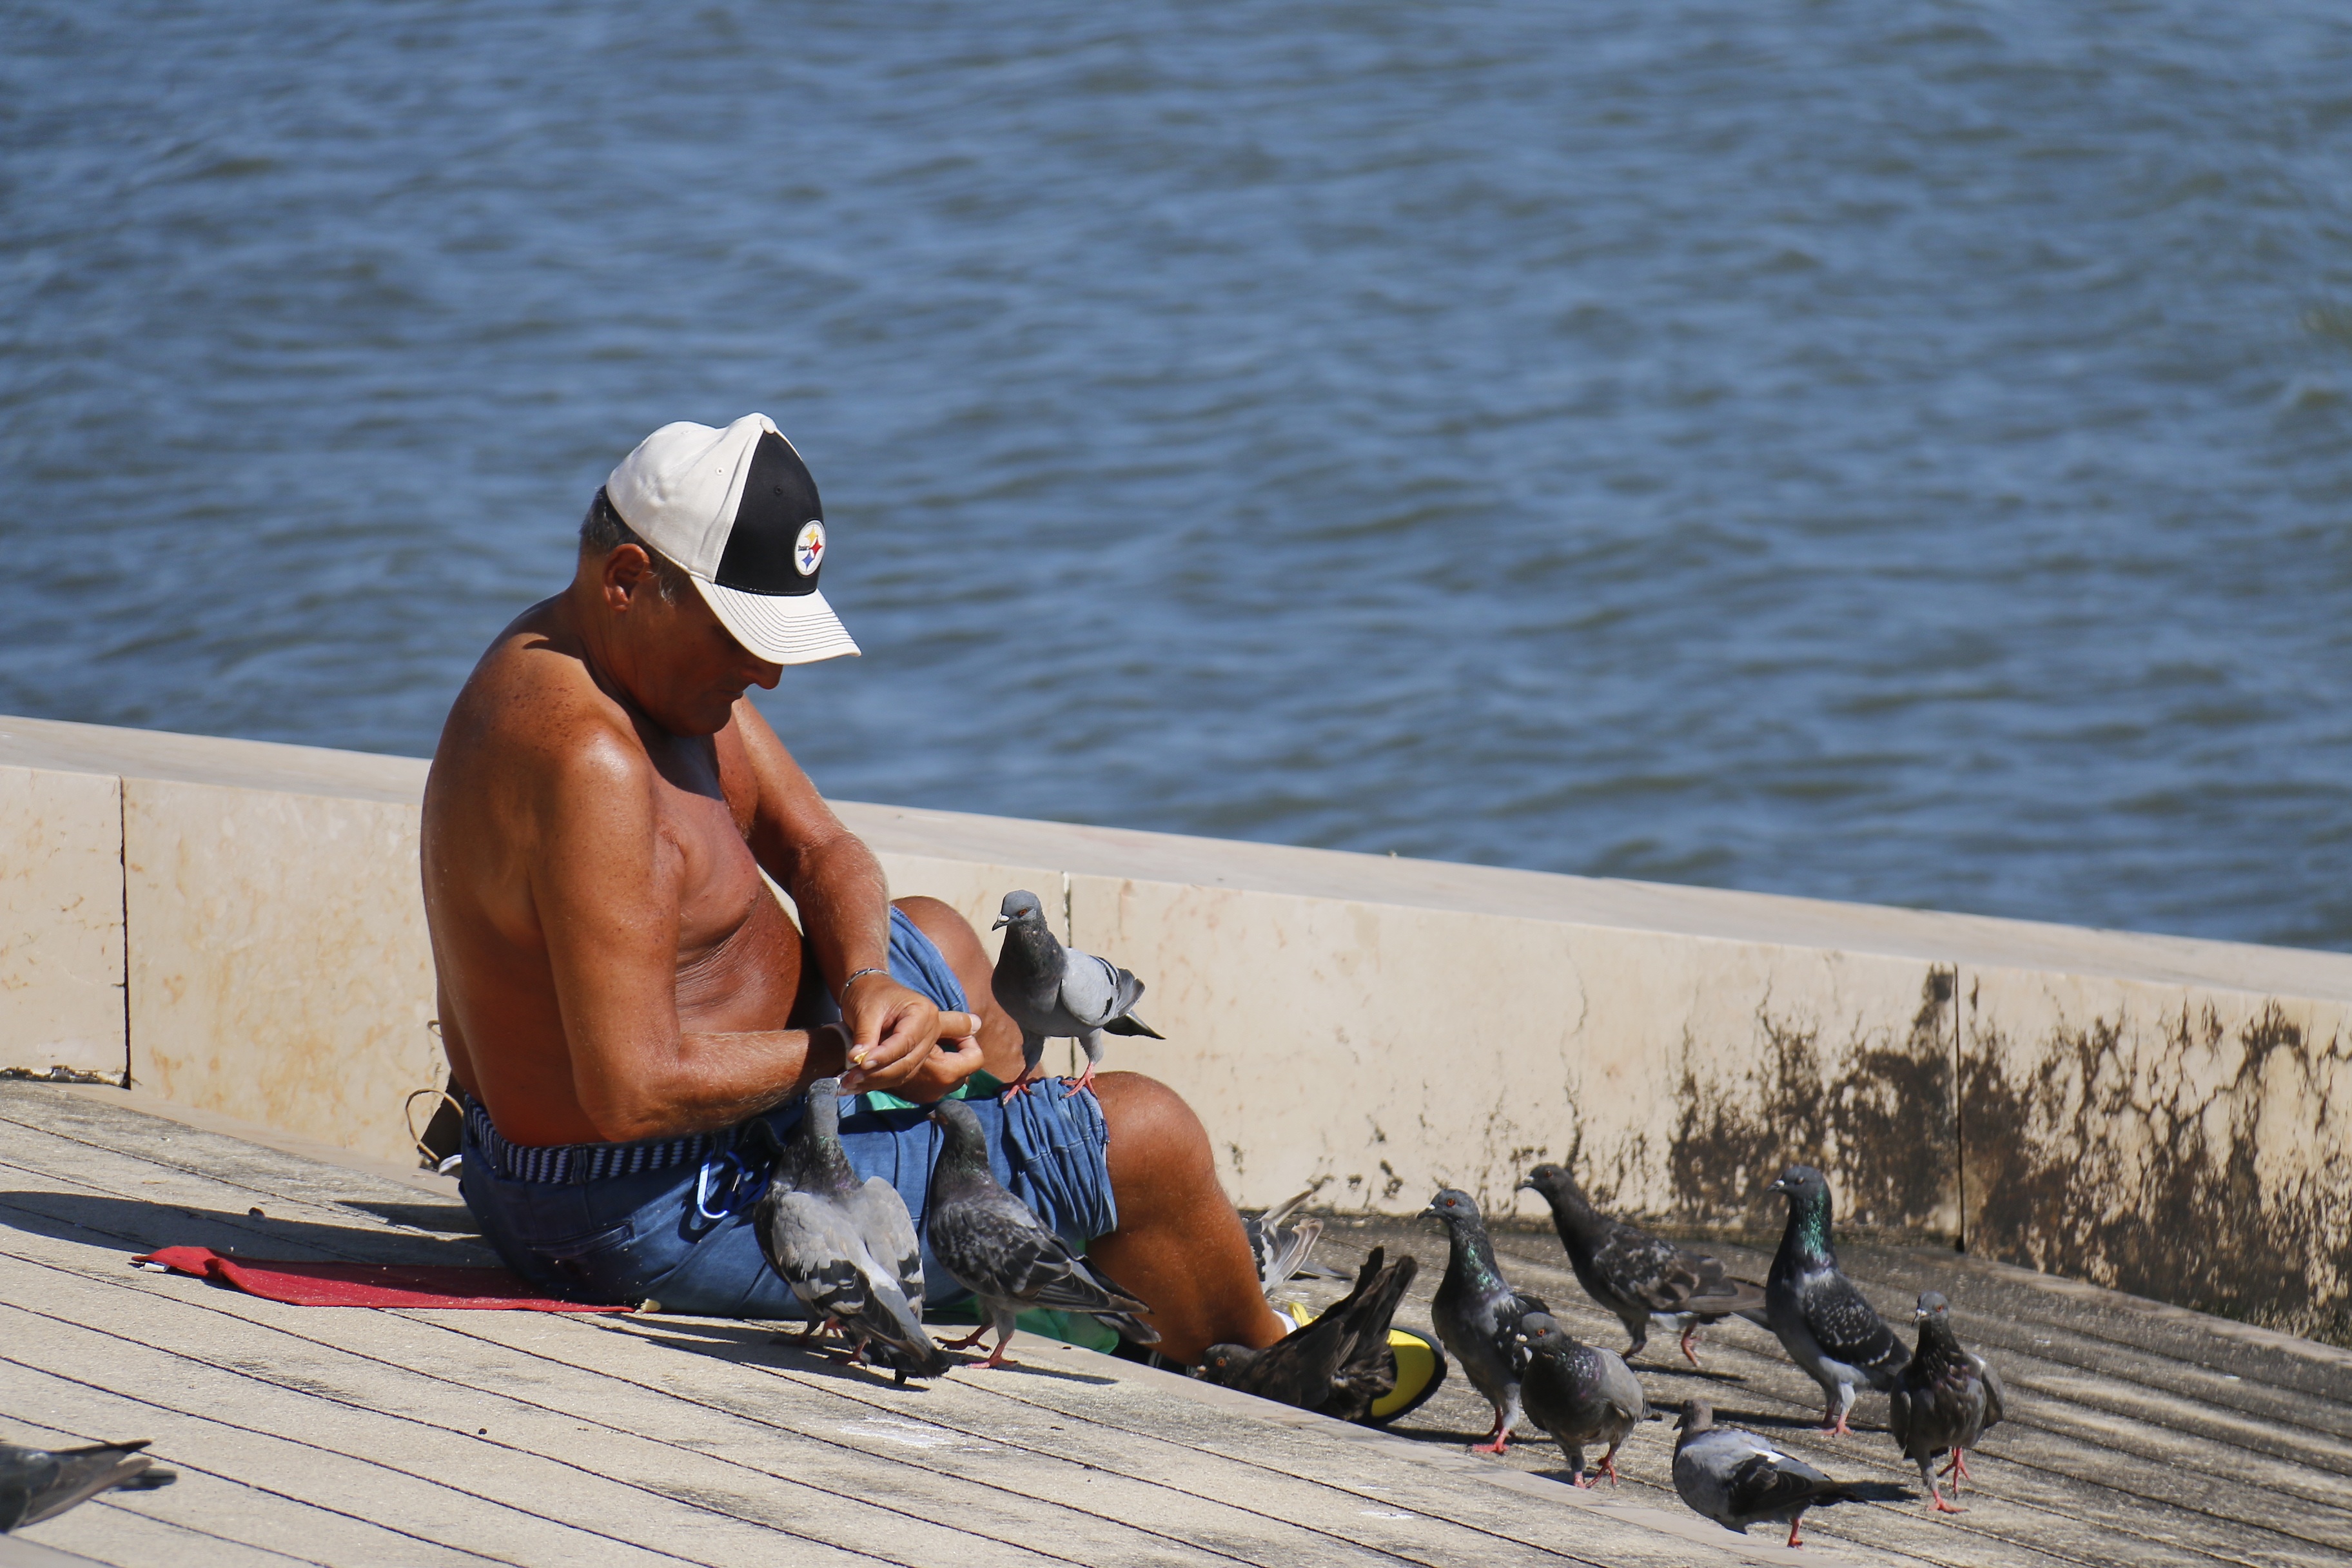
sea, guy, food, vehicle, friendship, pigeons, friends, boating, rowing, endurance sports, open water swimming, feeding birds